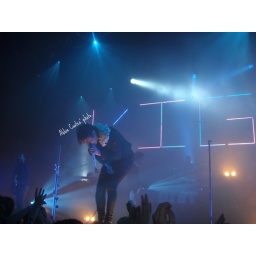
Aled Phillips- Kids in glass houses